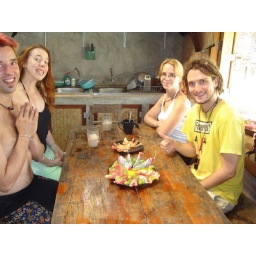
fruit plates in the mornin